Oliver Bozanic

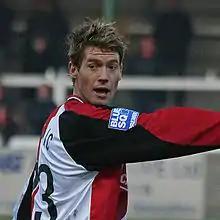
Bozanic playing for Woking in 2009

Bozanic joined Reading on a two-and-a-half-year contract on 29 January 2007. Bozanic played for both the under 18s and reserves at Reading during his first 18 months at the club, and was a crucial part of the side that won the Reserve League title in the 2006–07 season. On 23 January 2009, he signed for Woking on loan for one month. His loan spell with Woking was extended until the end of the season. At the end of the season, Bozanic signed a one-year contract with the club.